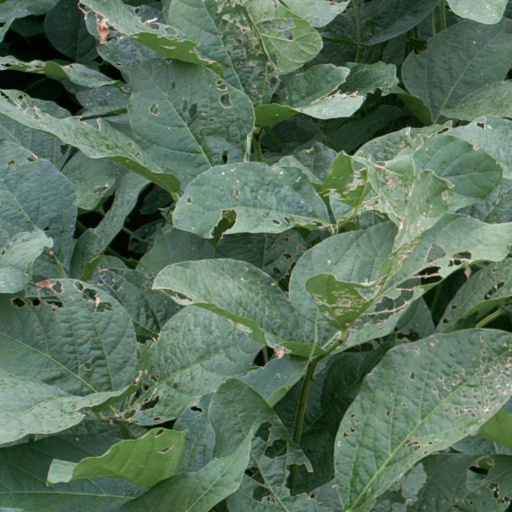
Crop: soybean